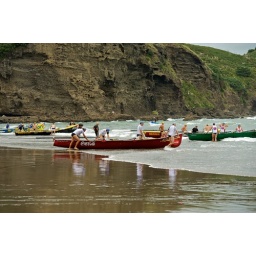
Piha Big Wave Classic 2011 Surf Boat Competition. Getting the boat in the water for the next race.